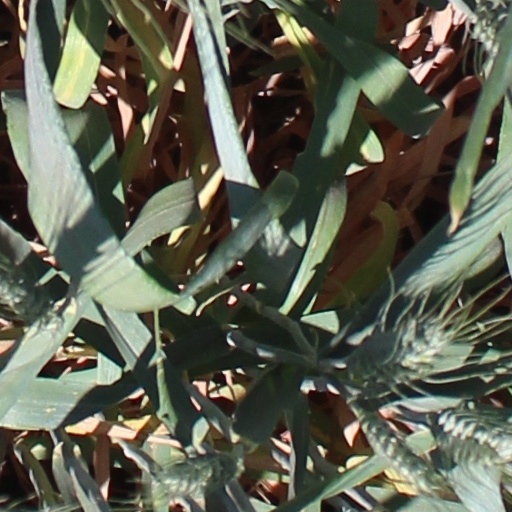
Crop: wheat